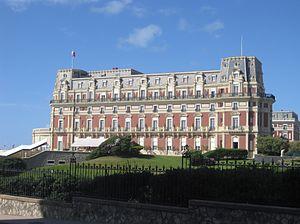
Facade de l'Hôtel du Palais, Biarritz, France This building is indexed in the Base Mérimée, a database of architectural heritage maintained by the French Ministry of Culture,